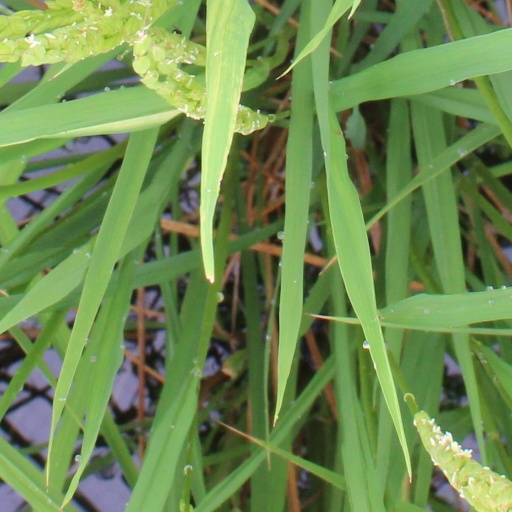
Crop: rice